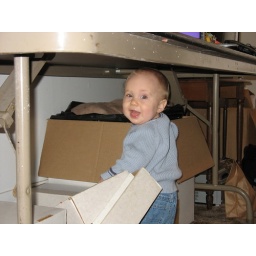
Our cat is actually trying to sleep in the box he's holding on to. He is having fun &amp;quot;petting&amp;quot; Rasquel